Mark O. Hatfield Memorial Trail

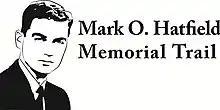
Proposed trail sign

The Mark O. Hatfield Memorial Trail has some controversy around its name. The name comes from former Senator Mark Hatfield, a key figure in conserving the wilderness through which the proposed trail runs. Some feel the name of the trail should not reflect the name of a politician or have issues with Mark O. Hatfield's legacy.